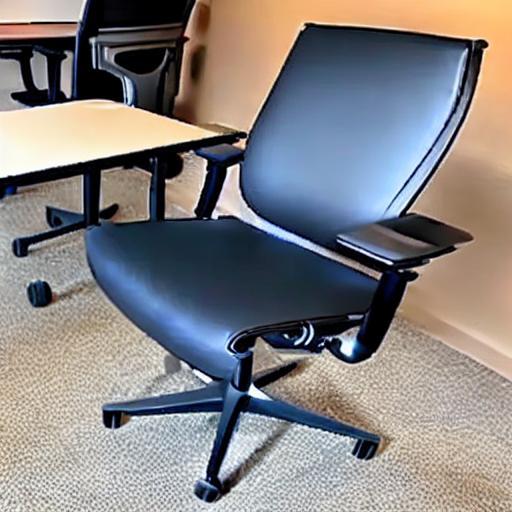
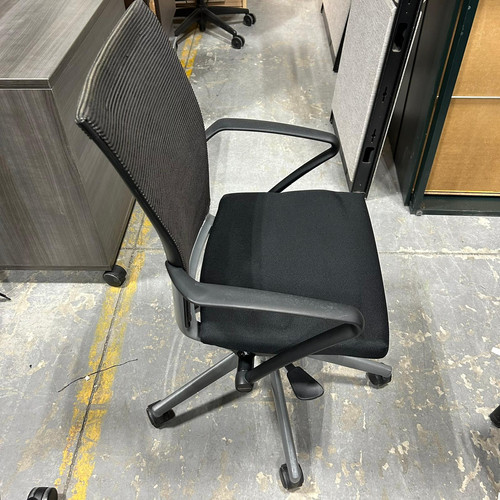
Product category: items_chair
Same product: no